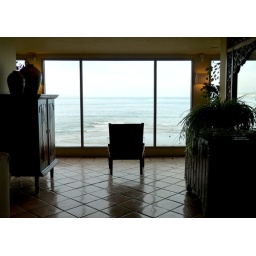
A single empty chair silhouetted against a wall of windows overlooking the ocean